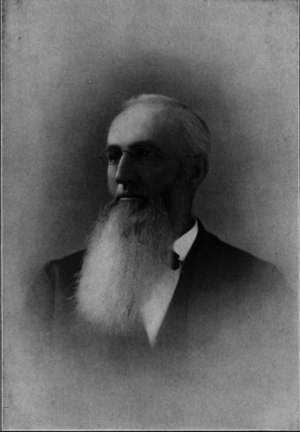
Sereno Watson est un botaniste américain, né le 1ᵉʳ décembre 1826 à East Windsor dans le Connecticut et décédé le 9 mars 1892 à Cambridge dans le Massachusetts.